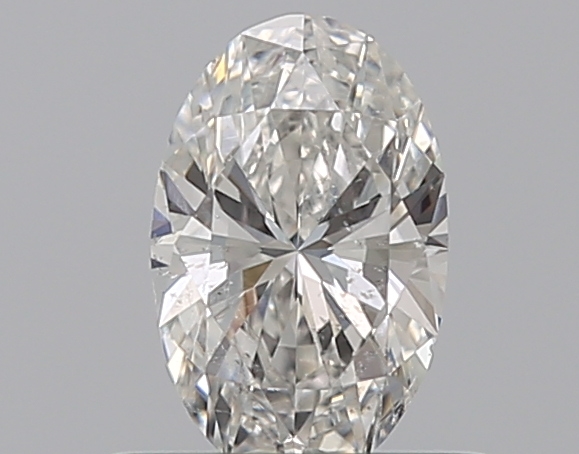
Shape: oval
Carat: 0.5
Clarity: SI2
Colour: G
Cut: EX
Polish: EX
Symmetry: VG
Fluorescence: N
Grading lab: GIA
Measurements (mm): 6.66 x 4.26 x 2.7